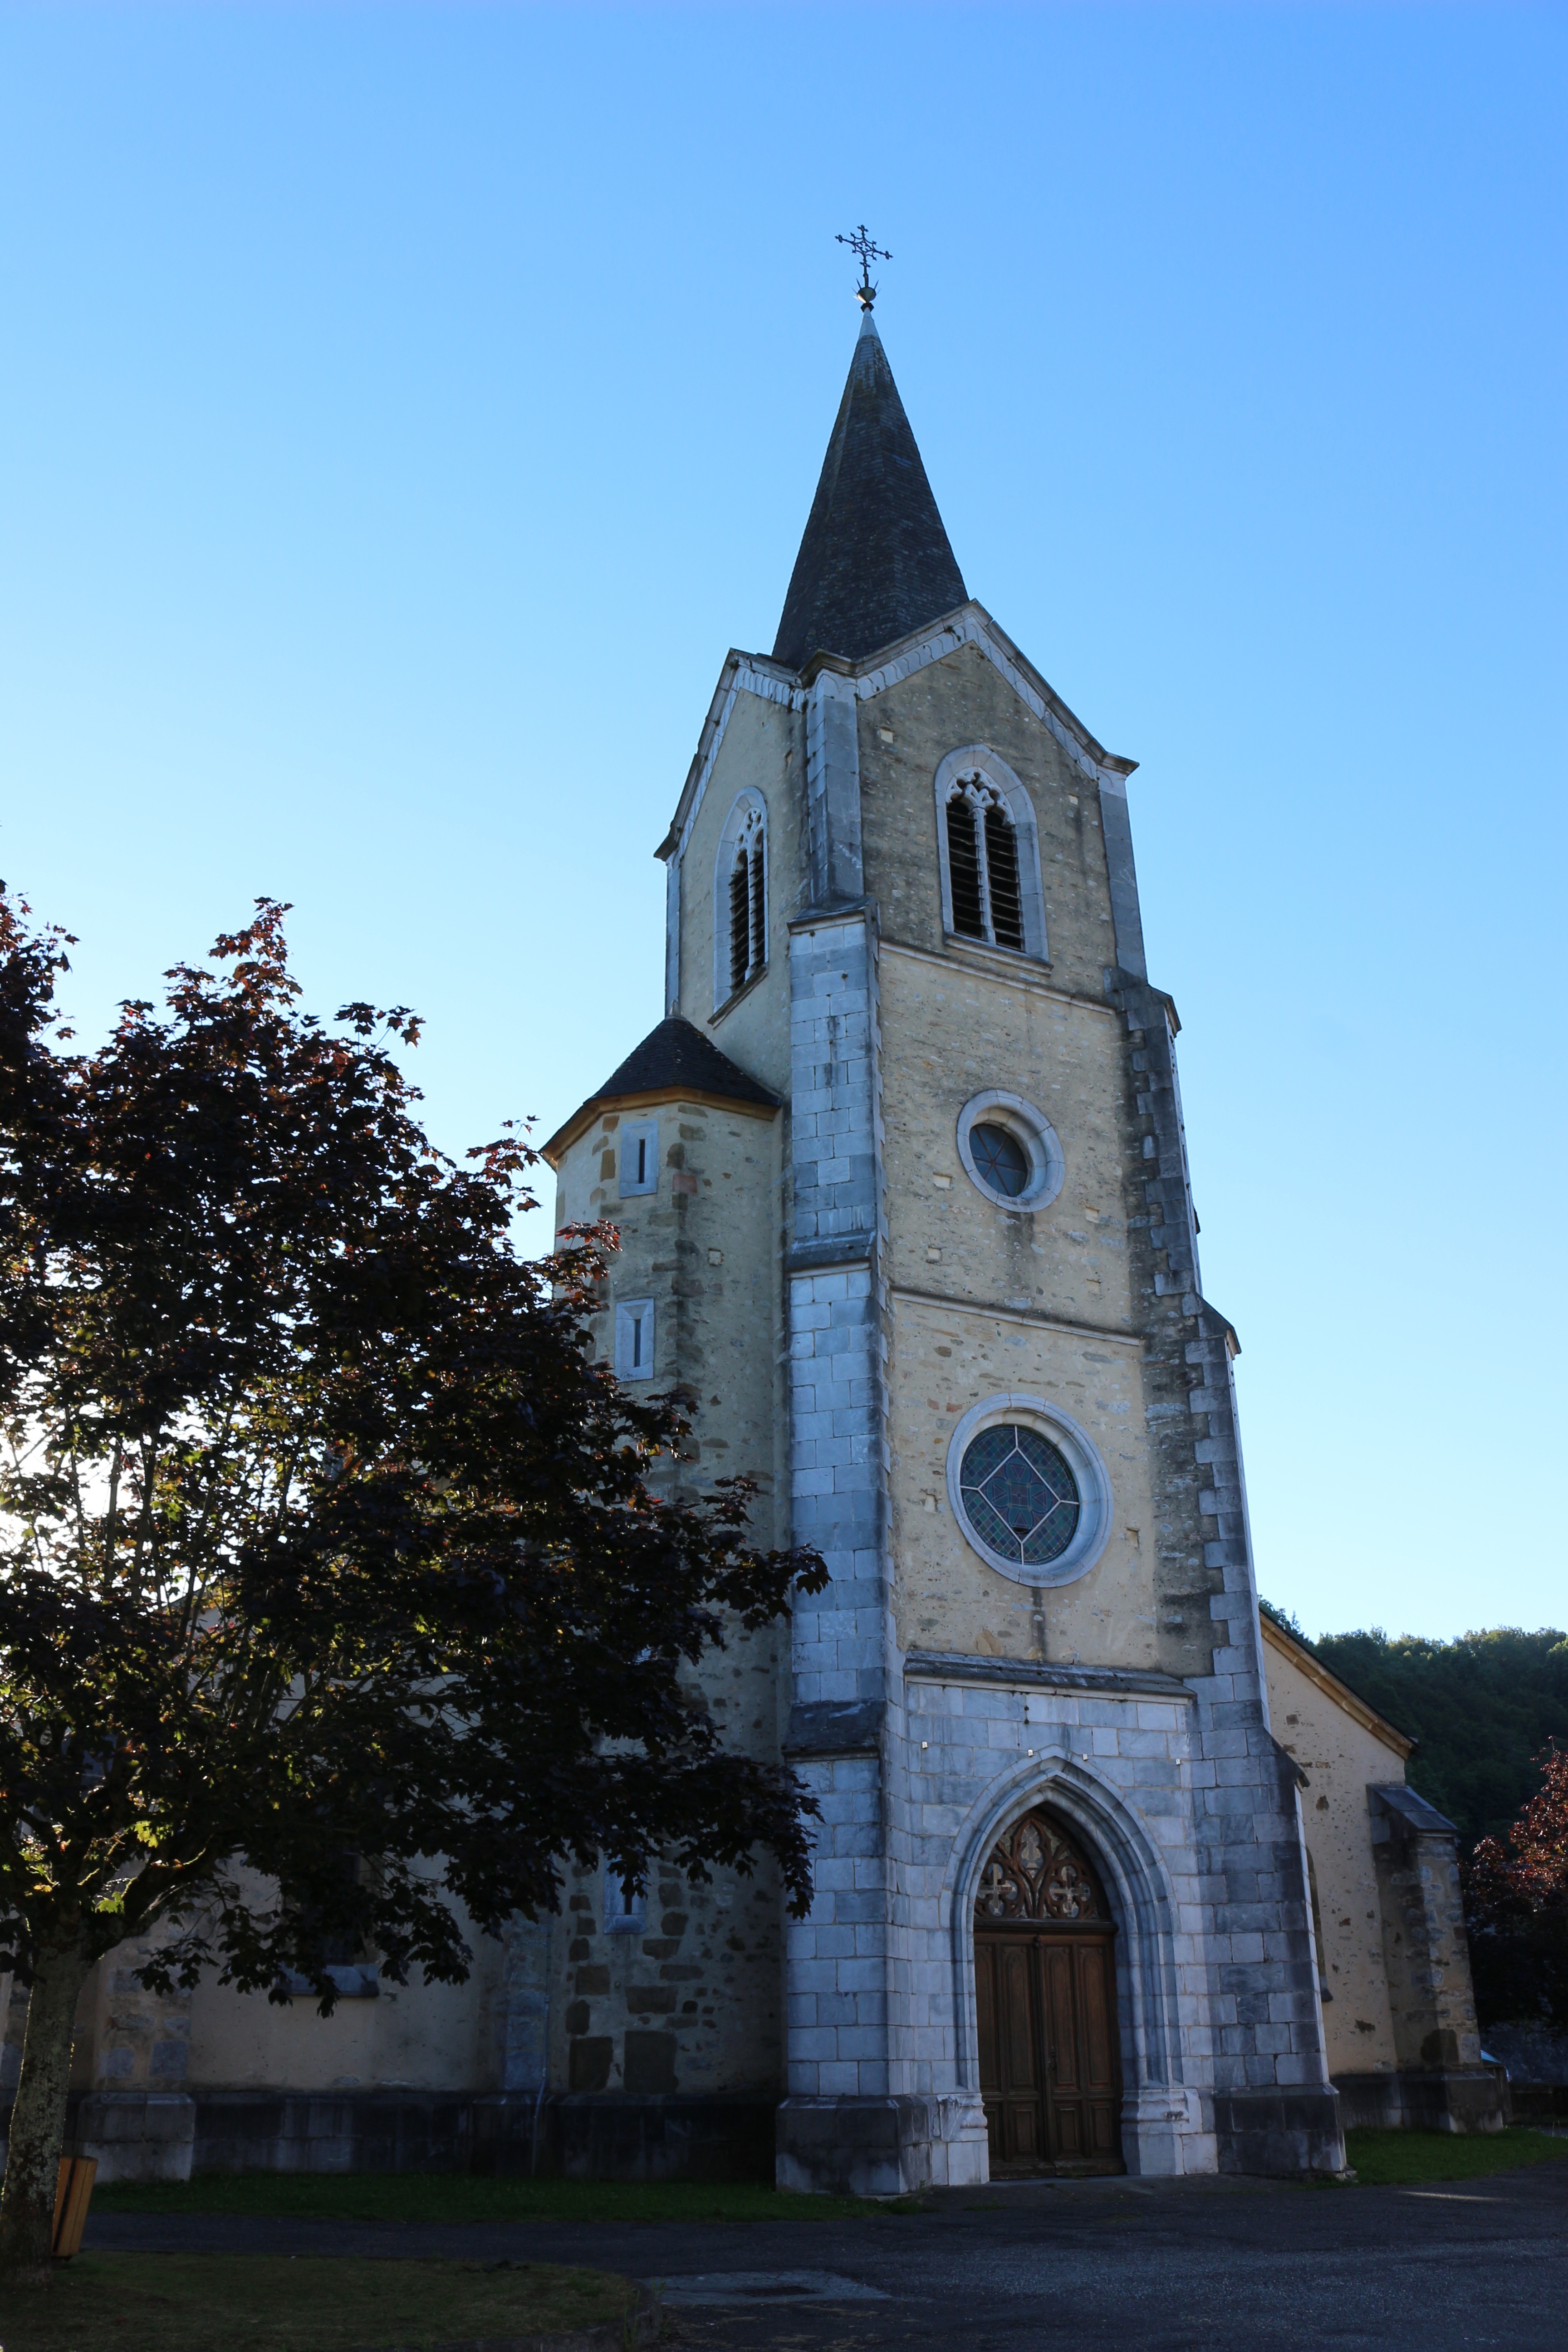
building, village, france, tower, landmark, church, cathedral, chapel, christian, place of worship, bell tower, spire, steeple, bastide, southwest, b arn